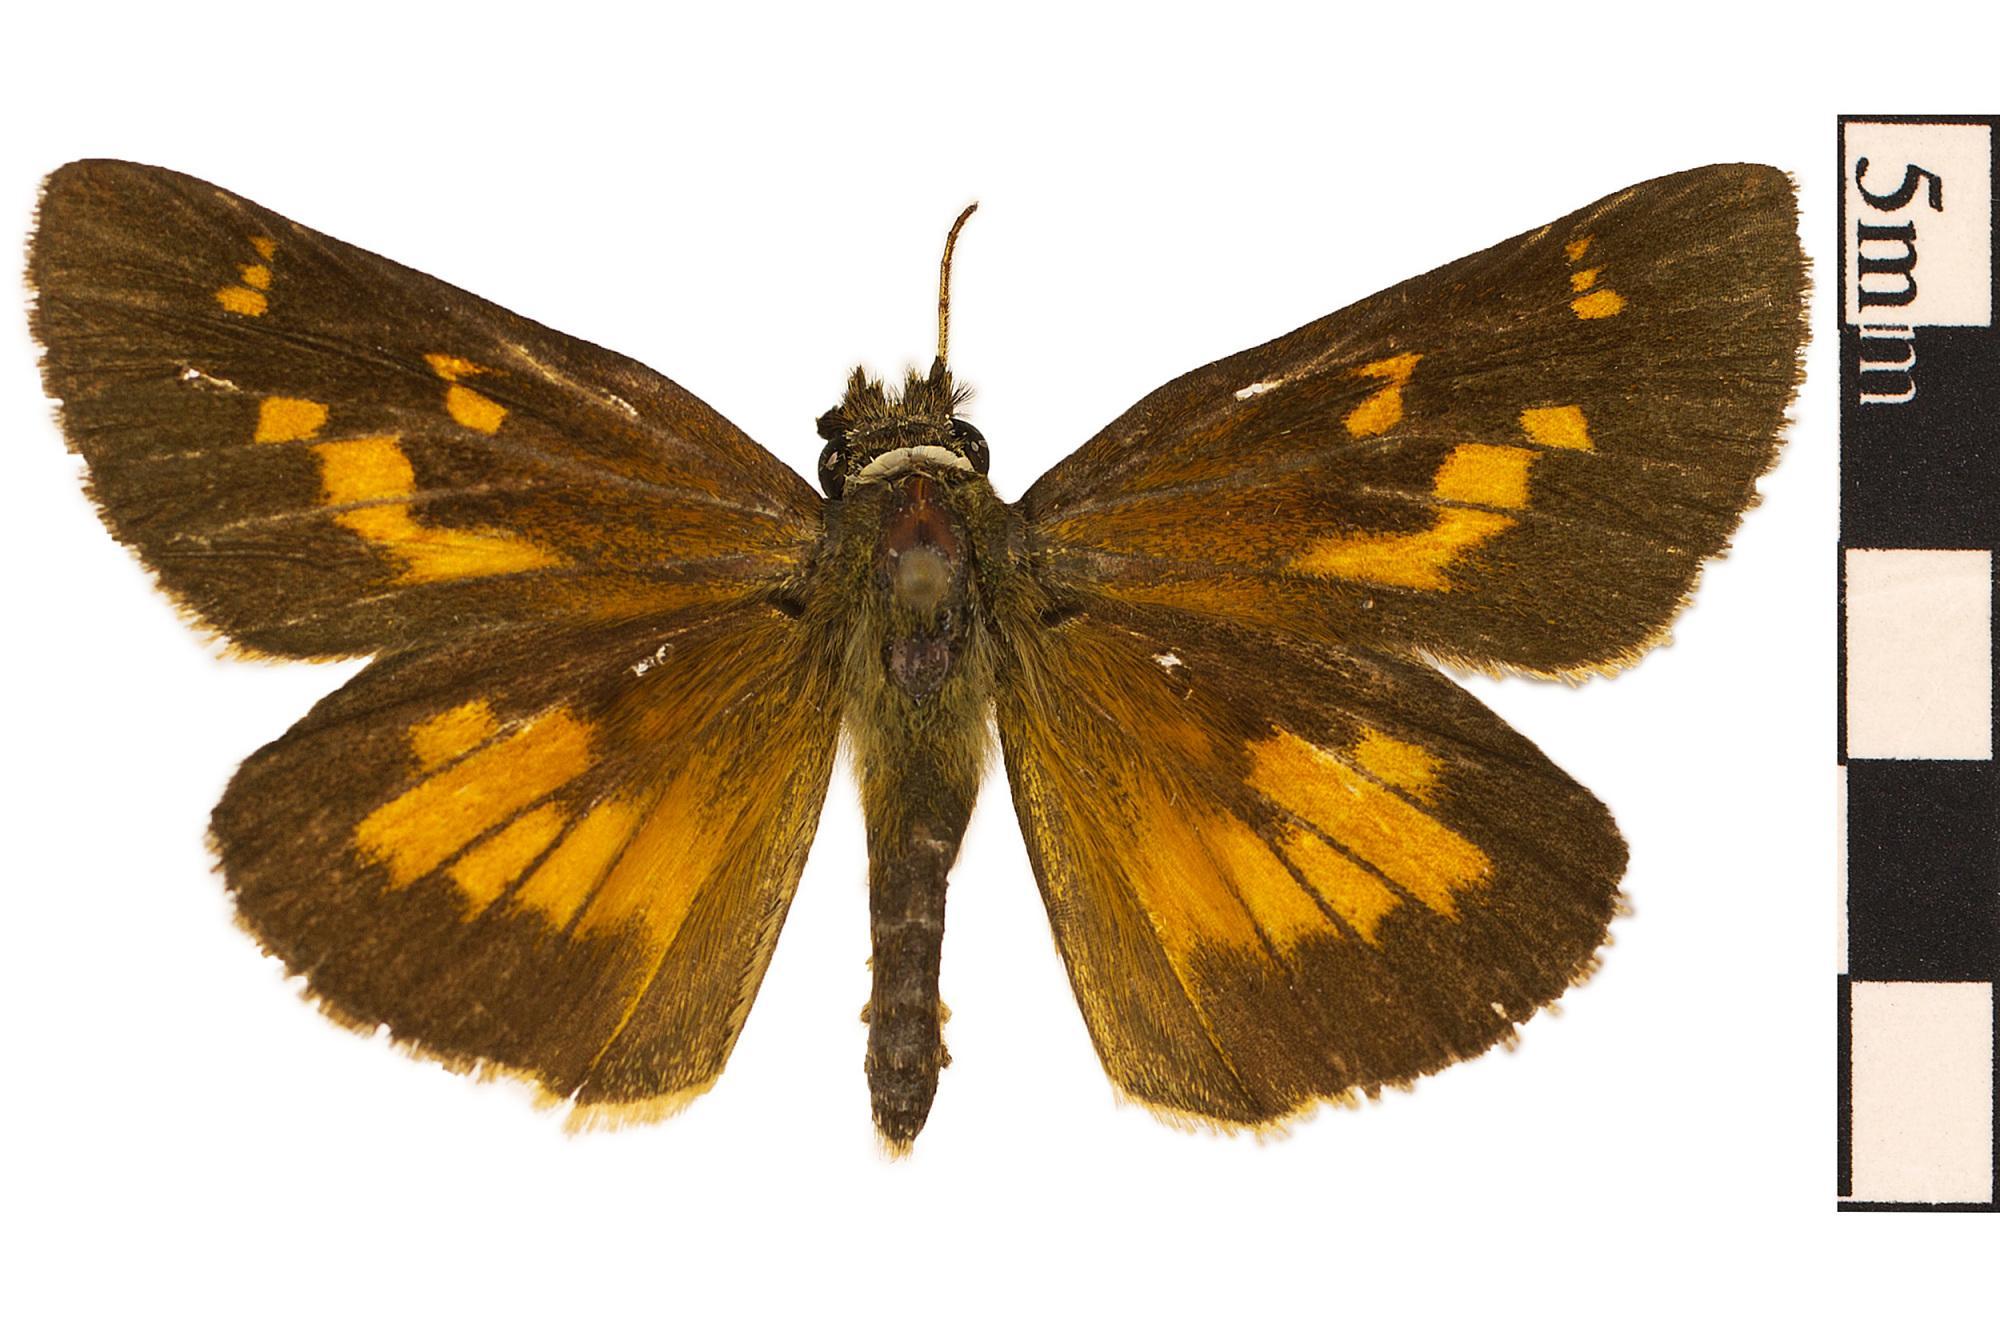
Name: Broad-winged Skipper
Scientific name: Poanes viator
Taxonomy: Animalia, Arthropoda, Hexapoda, Insecta, Lepidoptera, Hesperiidae
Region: US Mid Atlantic (PA, NJ, MD, DE, DC, VA, WV)
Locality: Breezy Point, North America, United States, Maryland, Charles County
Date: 1977